Augie March

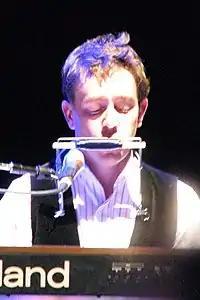
Kiernan Box on keyboards and harmonica for Augie March, Canberra, November 2007.

Augie March's musical abilities were acknowledged when "Moo, You Bloody Choir" won the second annual Australian Music Prize in 2006 for "the most outstanding and creative Australian album released in the past year." Ammendola told "Drum Media"s Andrew Street that this award was more significant than an ARIA: it is "nominated on the grounds of music, and the art of it – not necessarily record sales." The band used the A$25,000 prize money to fund their second US tour. Richards explained that they had no expectation of a US breakthrough and if this second attempt was not successful, they would not try again.